The Smurfs and the Book that Tells Everything

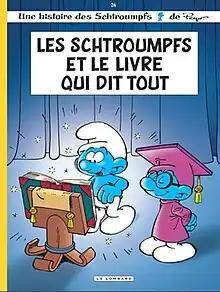

The Smurfs And The Book That Tells Everything (original French title: Les Schtroumpfs et le livre qui dit tout) is a Smurfs comic book story that was created and published by Studio Peyo in 2008.